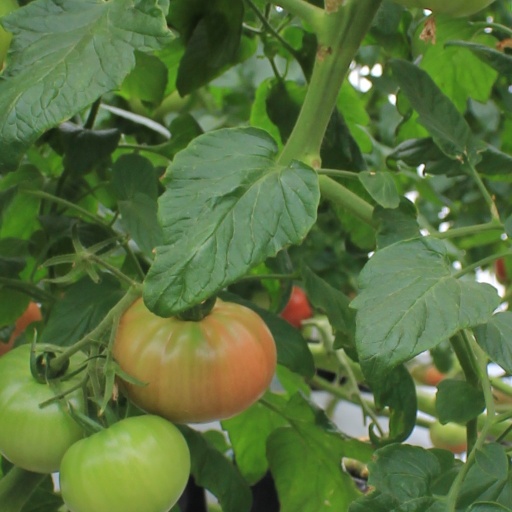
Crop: tomato